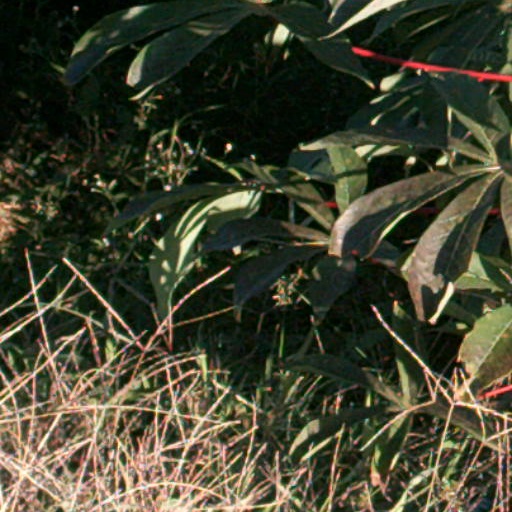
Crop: cassava